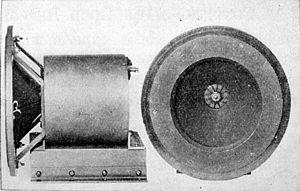
Une enceinte est un coffret comportant un ou plusieurs haut-parleurs, permettant la reproduction du son à partir d'un signal électrique fourni par un amplificateur audio. La partie amplification peut être intégrée ou non à l'enceinte, et des dispositifs électroniques comme des filtres sont souvent incorporés.